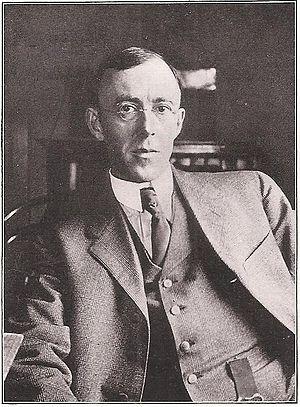
Thomas Benton Cooley, né le 23 juin 1871 à Ann Arbor, dans le Michigan et mort le 13 octobre 1945 à Bangor, dans le Maine, est un pédiatre et hématologue américain. Il est surtout connu pour sa découverte, en 1925, de la thalassémie majeure, longtemps appelée maladie ou anémie de Cooley.